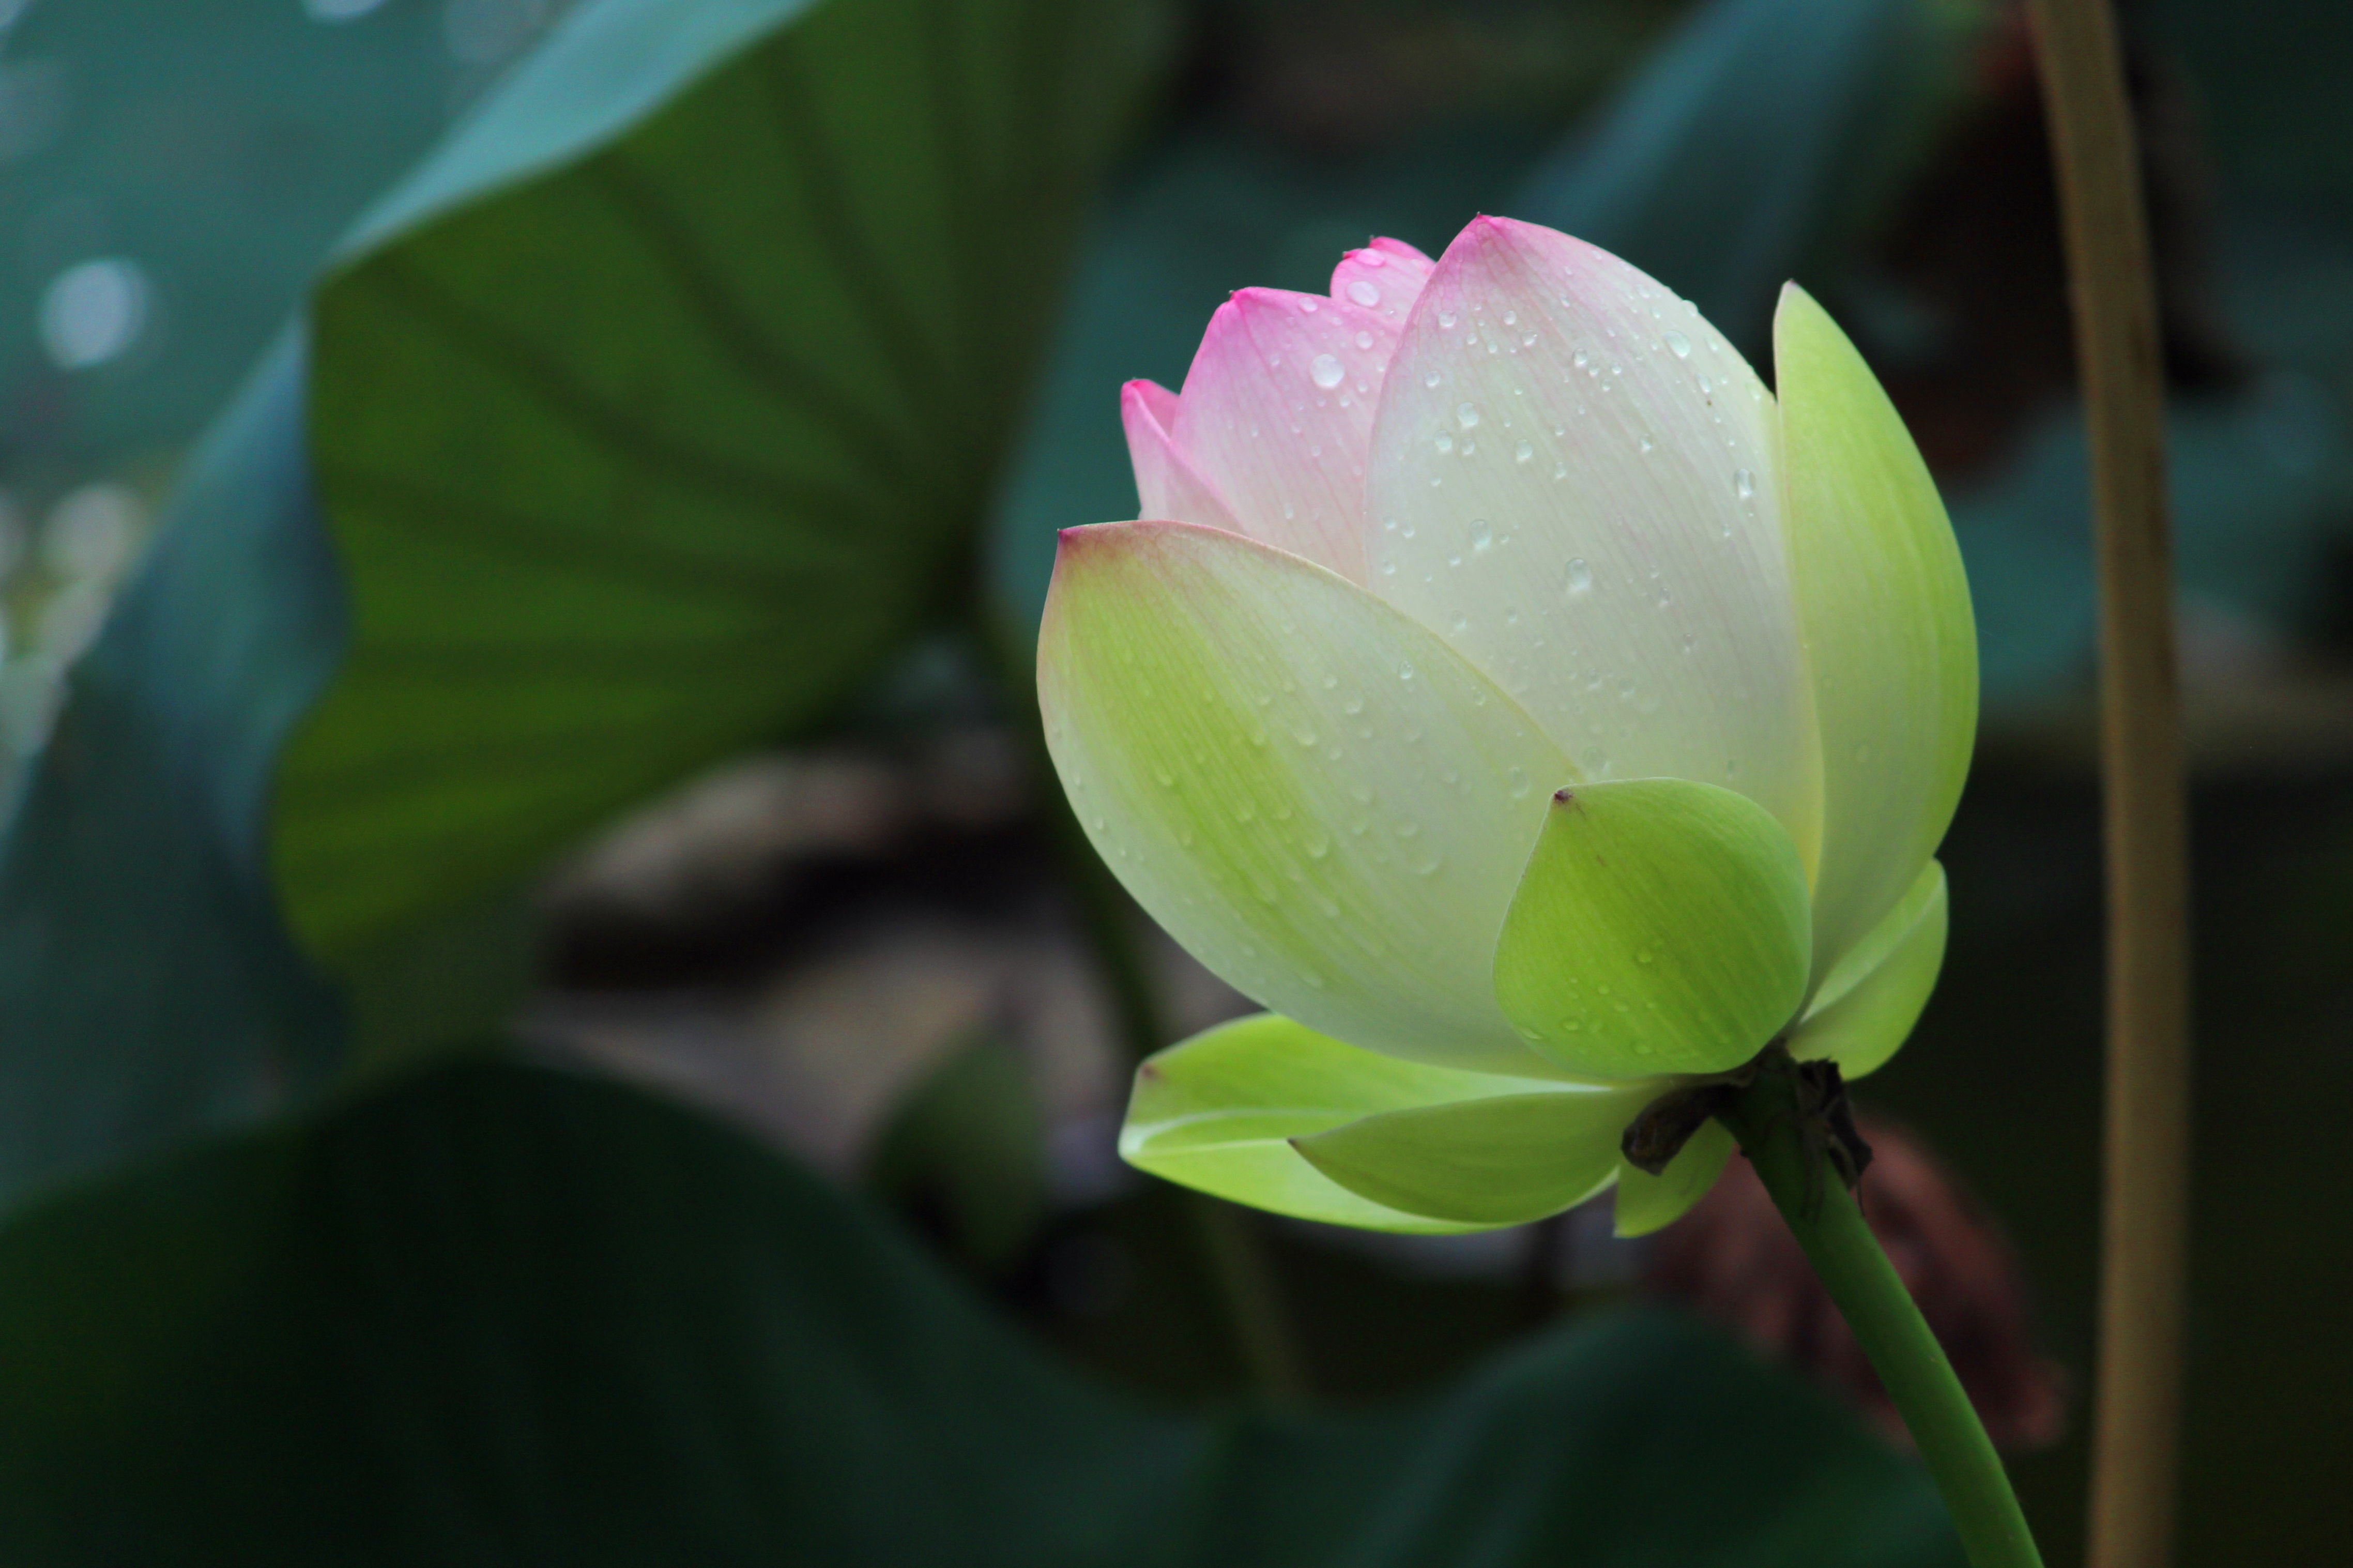
flower, sacred lotus, green, flora, nature, plant, lotus family, aquatic plant, lotus, botany, macro photography, land plant, close up, leaf, petal, blossom, flowering plant, proteales, plant stem, bud